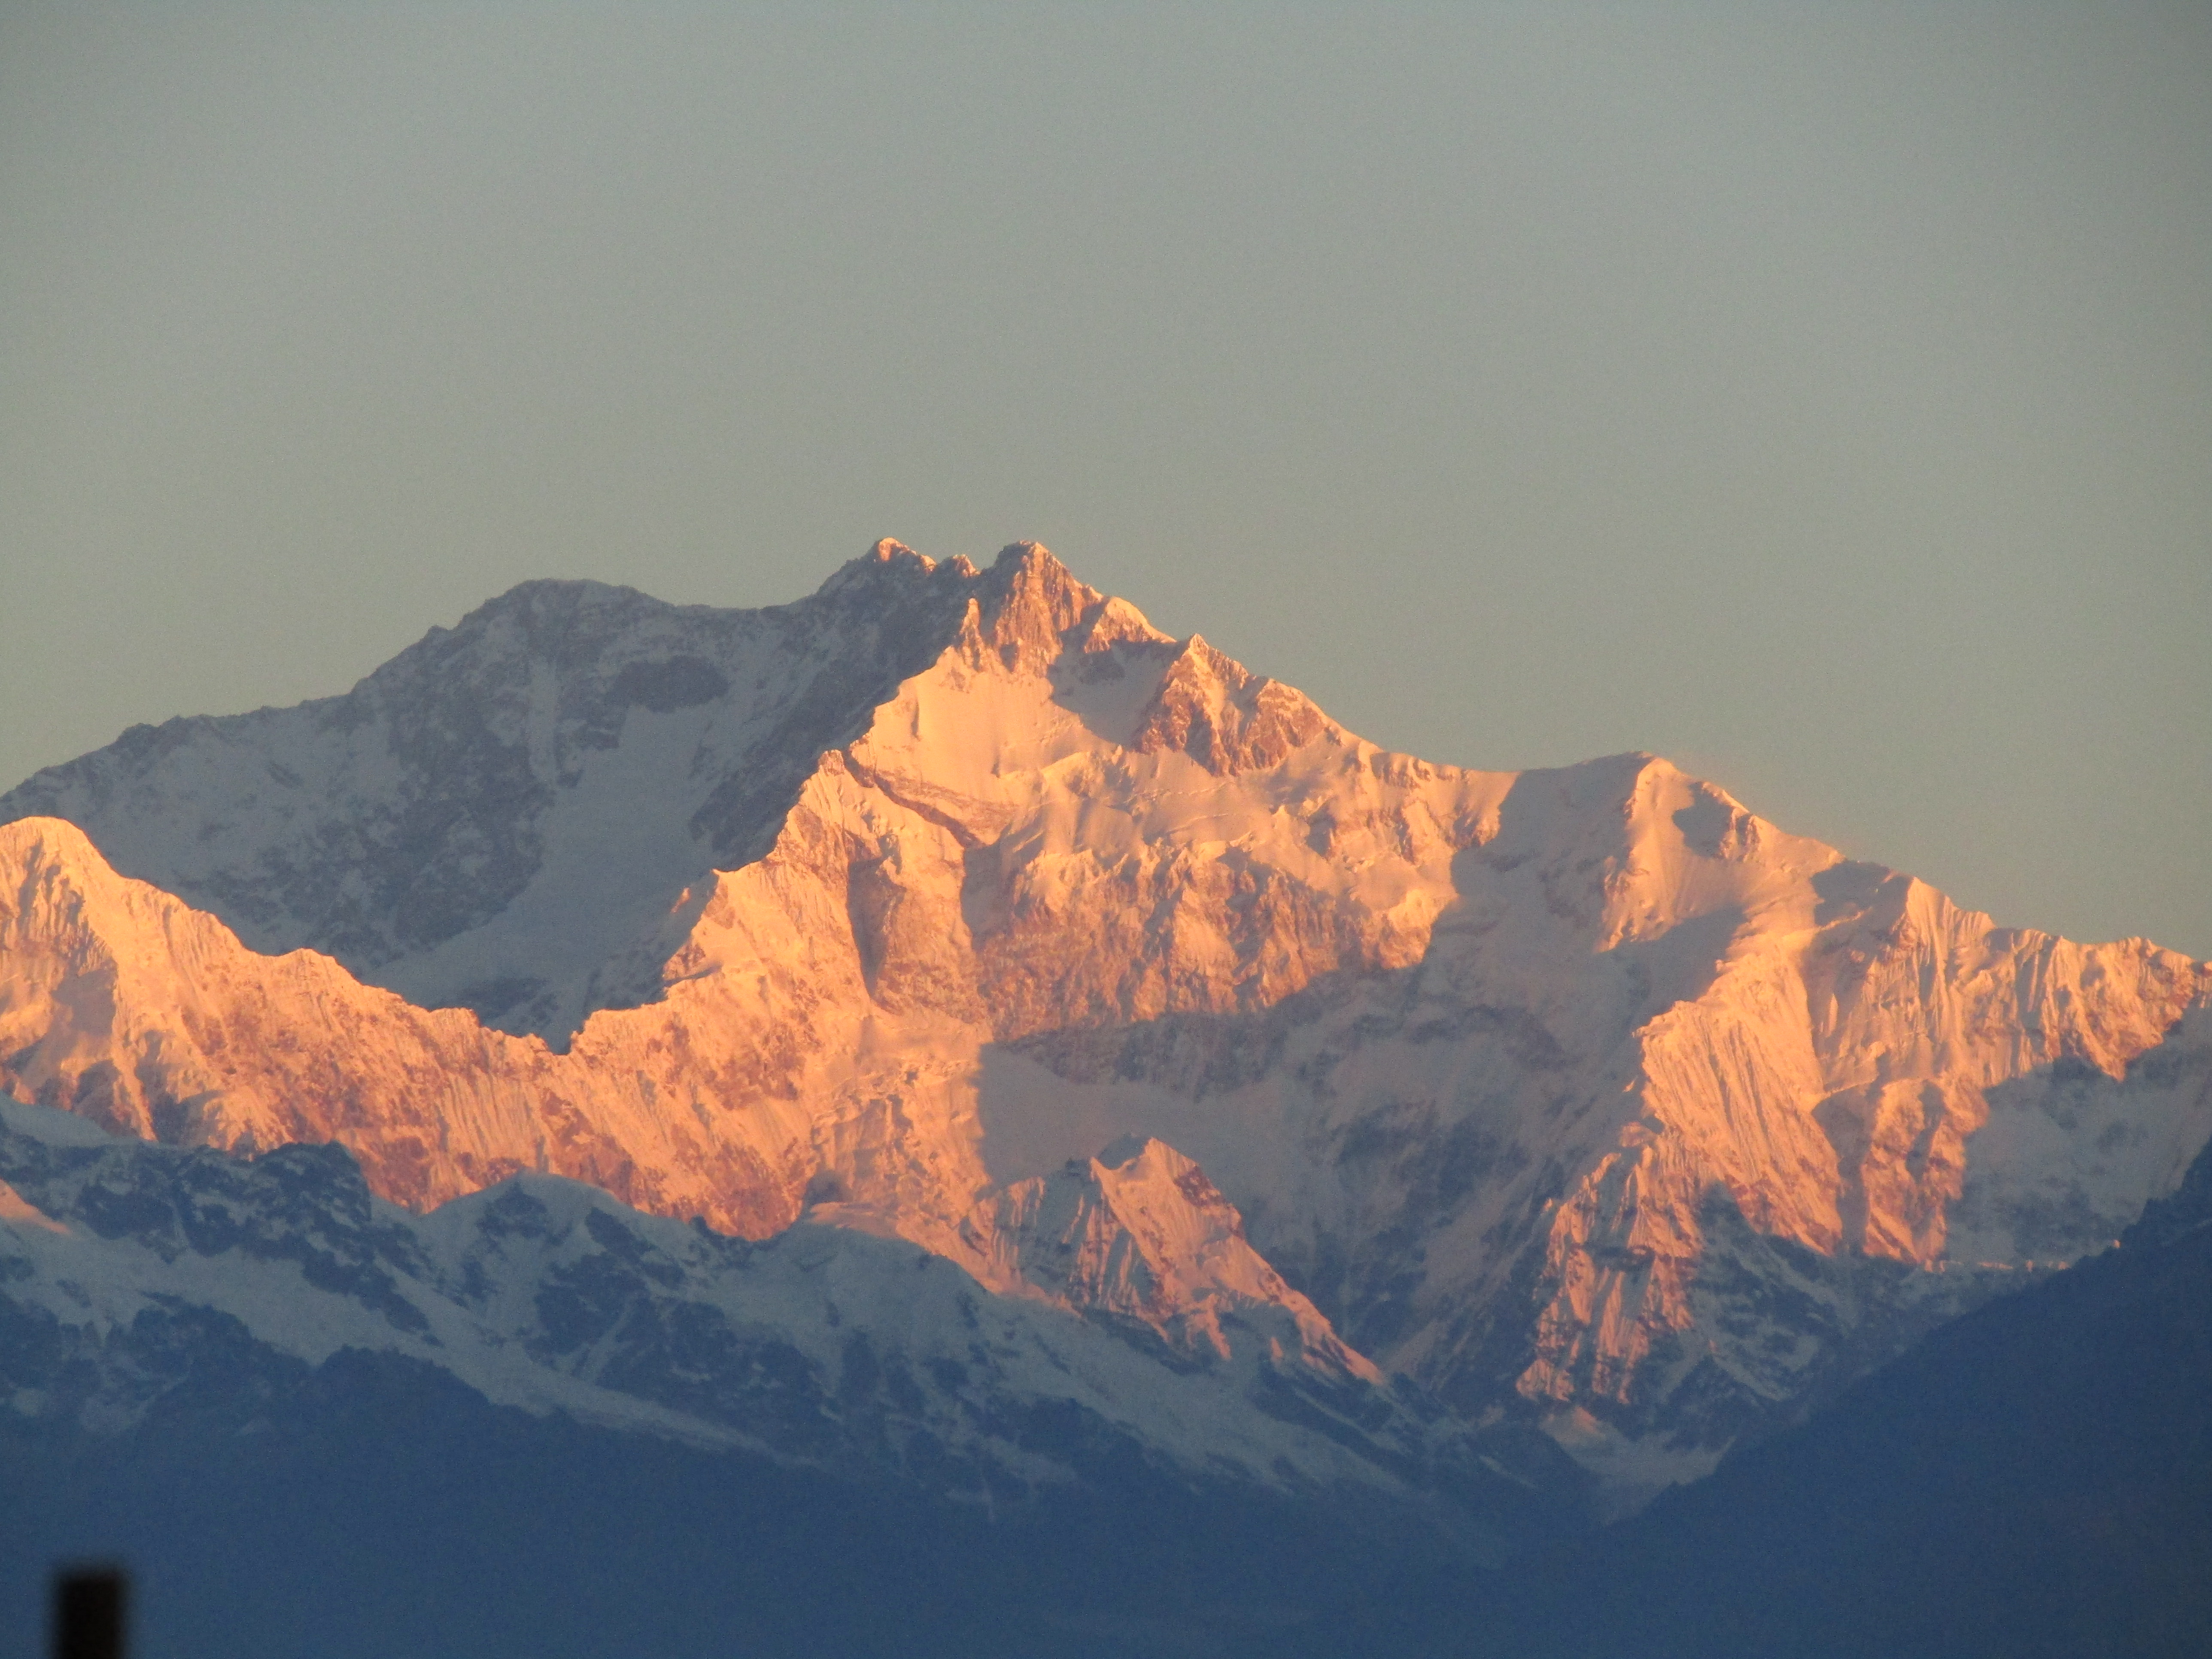
landscape, nature, rock, mountain, snow, winter, cloud, fog, sunrise, sunset, white, dawn, valley, mountain range, travel, dusk, idyllic, ice, scenic, glacier, terrain, ridge, summit, majestic, outdoors, daylight, plateau, landform, geographical feature, mountainous landforms, geological phenomenon